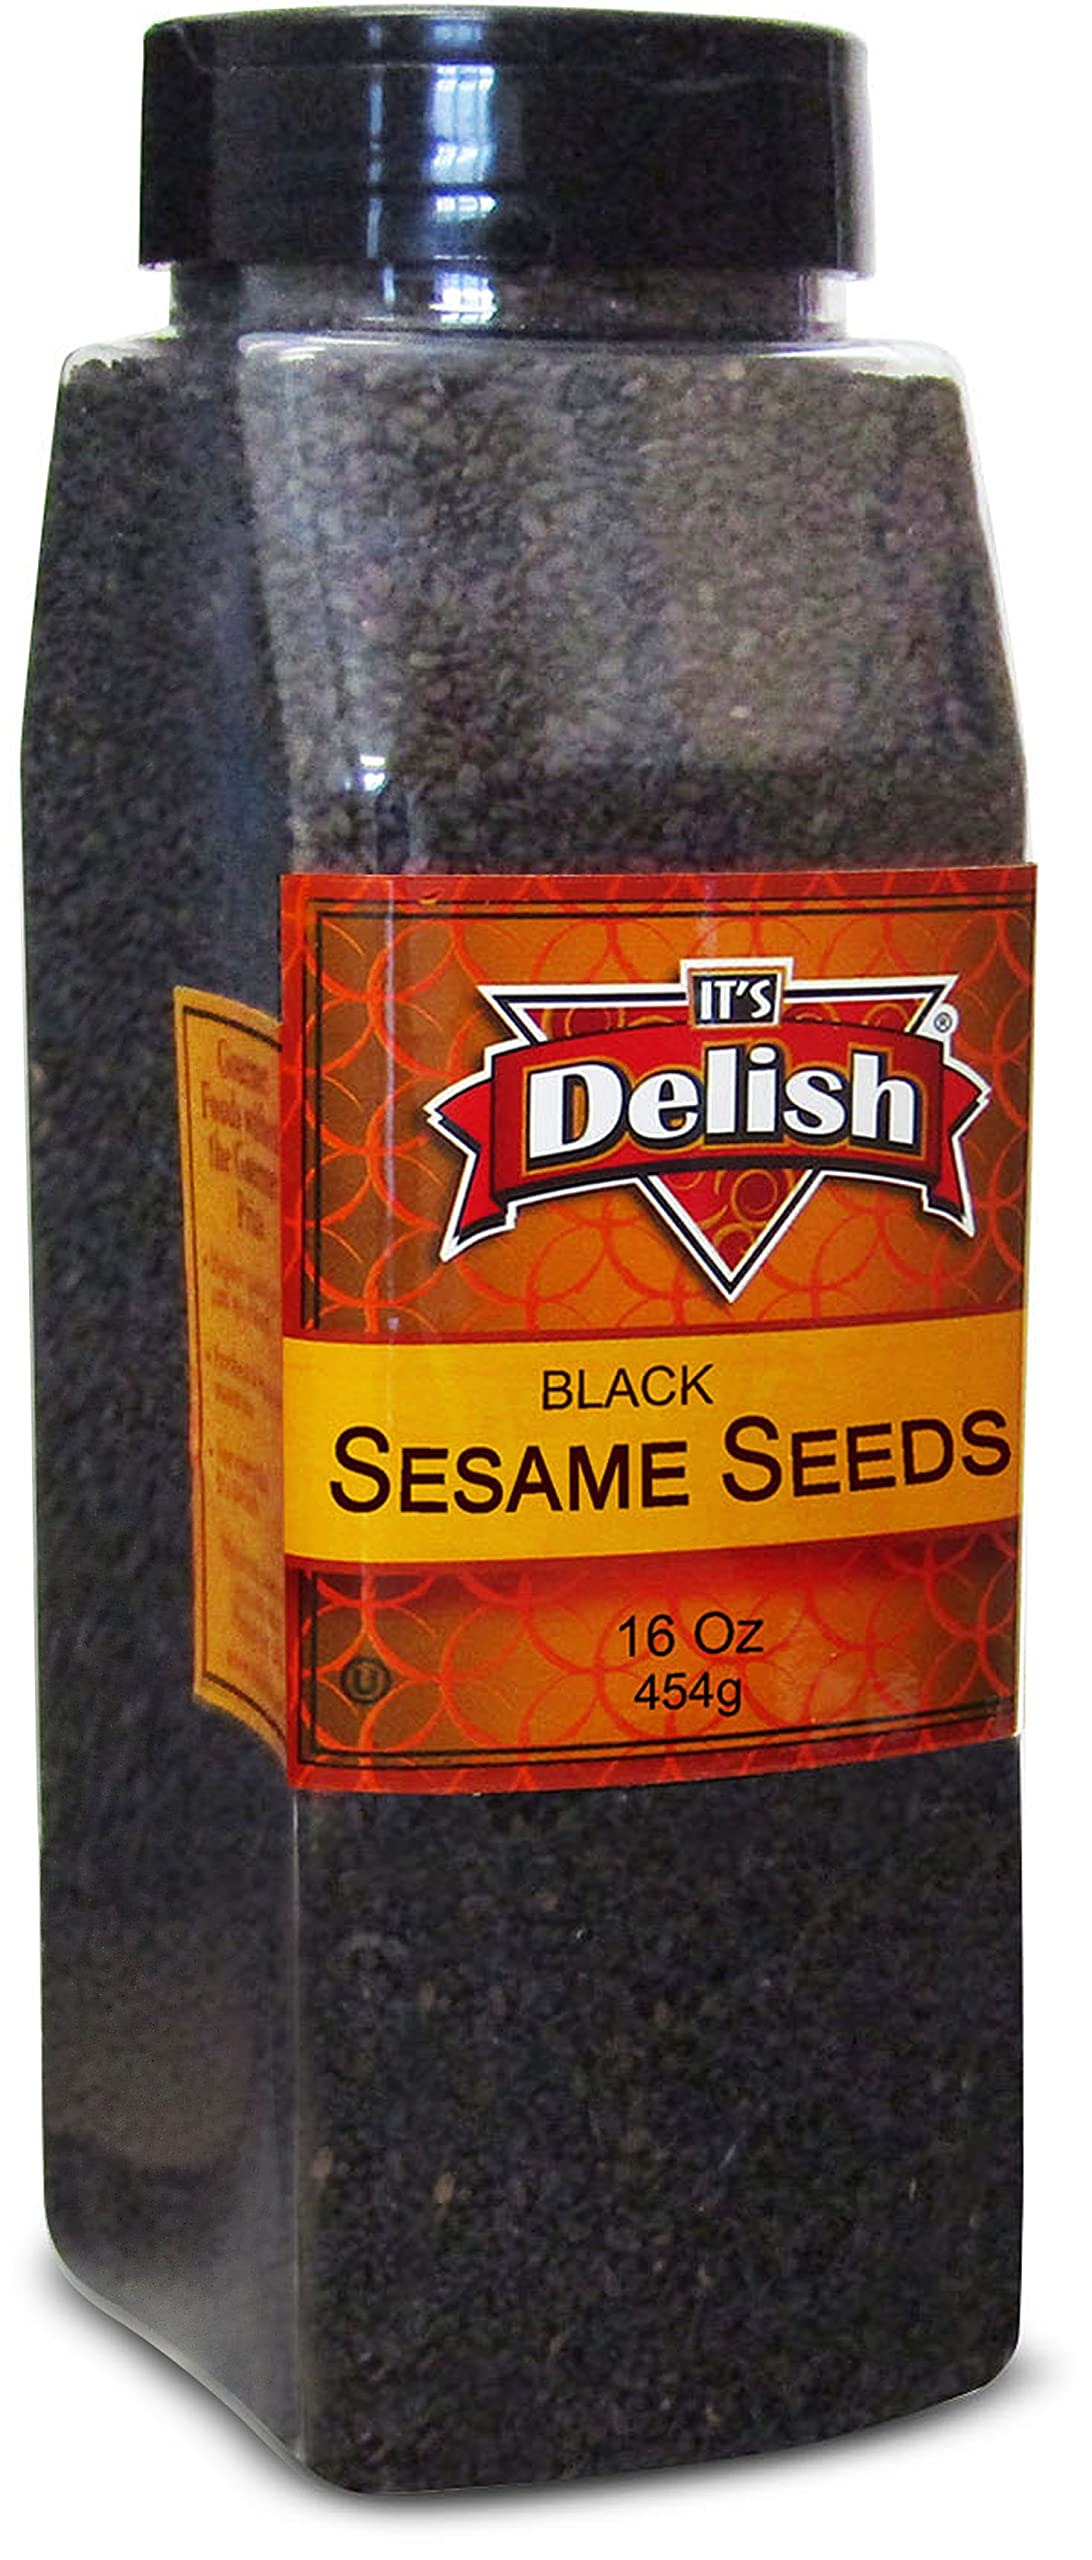
Item Name: Whole Black Sesame Seeds by Its Delish, 16 Oz Large Jar | All Natural & Kosher 1 lb Whole Raw Black Sesame Seed for Sushi, Bagels, Cooking, Baking, Food Decorating and Topping
Bullet Point 1: ❤️ NATURAL BLACK SESAME SEEDS – Our Gourmet Black sesame seeds with rich nutty flavor are high in protein, essential fatty acids, and fiber. They can be sprinkled onto salads, warm vegetables, and meat or stirred into soups, stir-fries and stews. Our whole sesame seeds can also be whizzed up in a blender to make hummus or nutty taste tahini perfect for vegetarian and vegan dishes.
Bullet Point 2: 🔆 AROMA AND FLAVOR – Rich nutty flavor with an appealing crunch bulk bag. Our whole black sesame seeds are with a pleasant and mild aroma to surround them. Sesame seeds are a great source of high-quality protein. Sprinkle sesame seeds on salads & veggies for satisfying texture, crunch & visual appeal, and richer flavor. Mix with our white hulled and/or roasted sesame seeds for a contrasting garnish.
Bullet Point 3: 🍣 SPRINKLE AWAY for THAT LAST TOUCH – Sesame seeds are ideal for baking and cooking. Use in cookies, pastries, pieces of bread, sushi, salads, noodles, and Asian stir fries. Our sesame seeds are packed and heat sealed to ensure the highest quality freshness. These are not toasted sesame seeds, are natural and non-irradiated, without additive and coloring. With our sesame seeds seasonings, your dishes are sure to be a hit.
Bullet Point 4: 🍜 HIGHEST QUALITY BLACK SESAME SEEDS – Perfect for Tahini, Salads, loaves of bread, Noodles, Stir fry, Chicken, Vegetables. White sesame seeds are preferred for loaf slices of bread and baked items and black sesame seeds are preferred for flat breads. They are often added to Asian foods and also can be important in the baking process to create bakery foods like bagels, brownies, cookies, and bread. No preservatives, no fillers, no anti-caking agents.
Bullet Point 5: ✔️ 100% FRESH, QUALITY, KOSHER – Packing small batches and Freshness is something you will feel immediately on opening the bag. It has a shelf life of 12 to 24 months when stored correctly. In its original packaging and an average climate, customers can expect an even longer shelf-life. When you buy non MSG, non-GMO sesame seeds from its Delish, you can feel confident knowing they are always free from additives and preservatives and Kosher OU-certified for the best quality you can find.
Product Description: <b> Premium Whole Black Sesame Seeds by Its Delish, 16 Oz Large Jar (One Pound)</b><p><p> Whole black Sesame Seeds in Bulk brings flavor of the East to any dish. These are sure to become shelf staples in your kitchen, offering vibrancy and spectacular flavor because they add a delightful and delicate taste, almost invisible, crunch to many Asian dishes. The scientific name of these black sesame seeds is Sesamum indicum. They are mostly used in Middle Eastern, Asian, Mediterranean, and northern African cooking. Just sprinkle over a variety of dishes for fresher look. Our natural whole black sesame seeds – are certified Kosher OU made and packaged in the USA are non-GMO and No MSG and provide a rich, delicious, nutty taste and slight crunch. They are a versatile ingredient that adds taste and texture to all of your recipes. Perfect to use in Asian cuisine and breads, like sushi, sesame chicken & beef, seafood, noodles & veggie dishes. Its delish selects only the finest wholesome ingredients for all of our dried herbs and spice blends. Gluten-Free and OU Kosher certified. </p><p><b>About It's Delish!</b><p><p> It's Delish was established in 1992 and is located in North Hollywood, California. It's Delish is a food manufacturer and distributor who produces over 500 gourmet food products including licorice, sour belts, taffies, caramels, Jordan almonds, chocolates, nuts, fruits, trail mixes, spices, and the spice blends. It's Delish also produces organics and all natural products. We give you the opportunity to order from the factory direct!<p><p> It’s Delish! prides itself on the four pillars that are at the foundation of everything we do.<p><p> Innovation Quality Value Service
Value: 1.0
Unit: Count

Price: 19.99